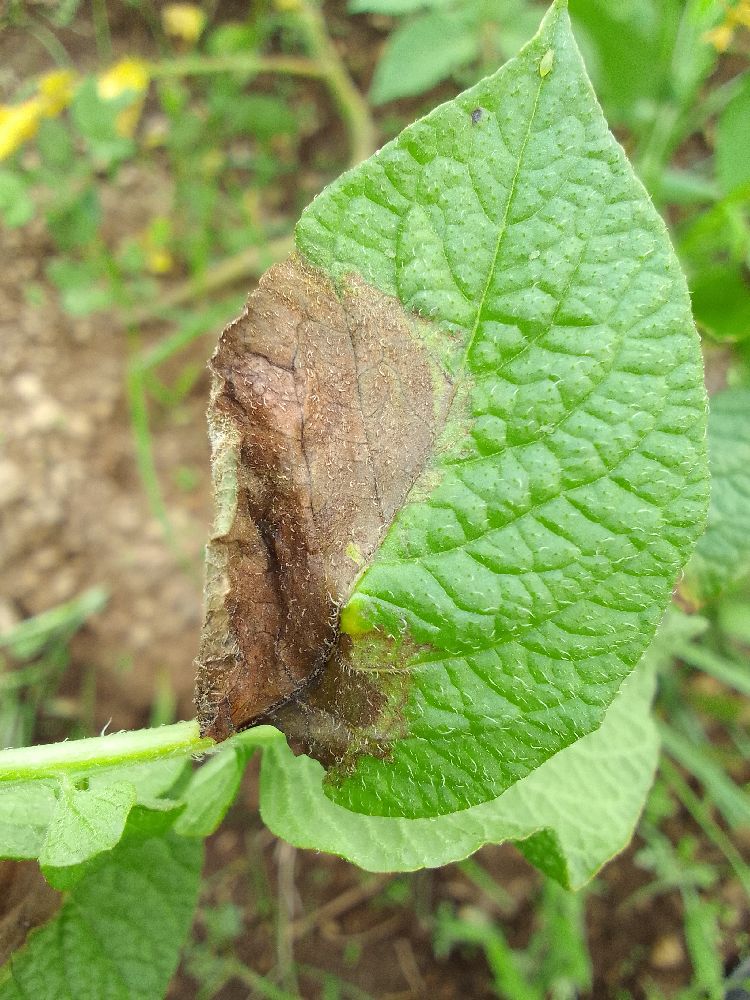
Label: Late blight